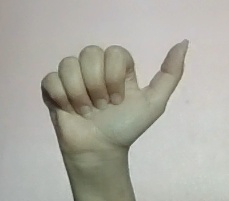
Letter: dhad